Daniel House (musician)

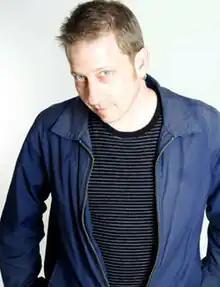
House in 2009

Daniel House (born August 8, 1961) is an American business owner and former musician. He was a co-founder and bass player for Skin Yard, a grunge band that was active from 1985 to 1992, and was president and owner of C/Z Records, a Seattle-based independent record label that released music by many bands, including 7 Year Bitch, Built to Spill, Coffin Break, Engine Kid, The Gits, Hammerbox, Love Battery, The Melvins, The Presidents of the United States of America, Silkworm, and Skin Yard. In 2003, House moved from Seattle to Los Angeles where he oversaw the development and creation of the now-defunct www.DownloadPunk.com as well as the music-centric (now offline) online dating website RocknRollDating.com.